Sacred Heart Catholic School (Muenster, Texas)

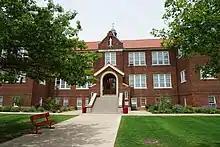
Sacred Heart Elementary School

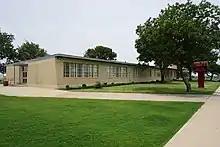
Sacred Heart High School

Sacred Heart Catholic School is a Catholic school based in Muenster, Texas, United States located on Sacred Heart Church grounds serving students in preschool through Grade 12. Recognized in the top 50 of Catholic schools in the nation, SHCS is one of only two Catholic preschool and elementary schools in Cooke County and one of only four Catholic high schools in the Fort Worth Diocese.